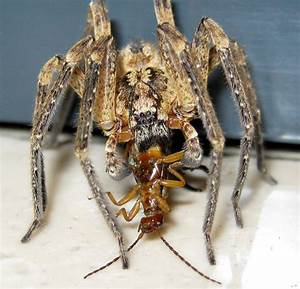
Label: ragno